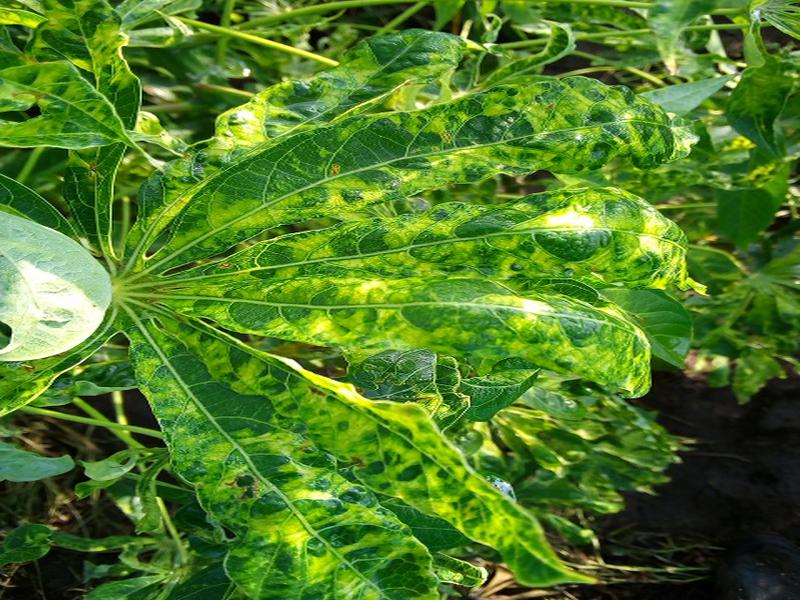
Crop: cassava
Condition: mosaic_disease